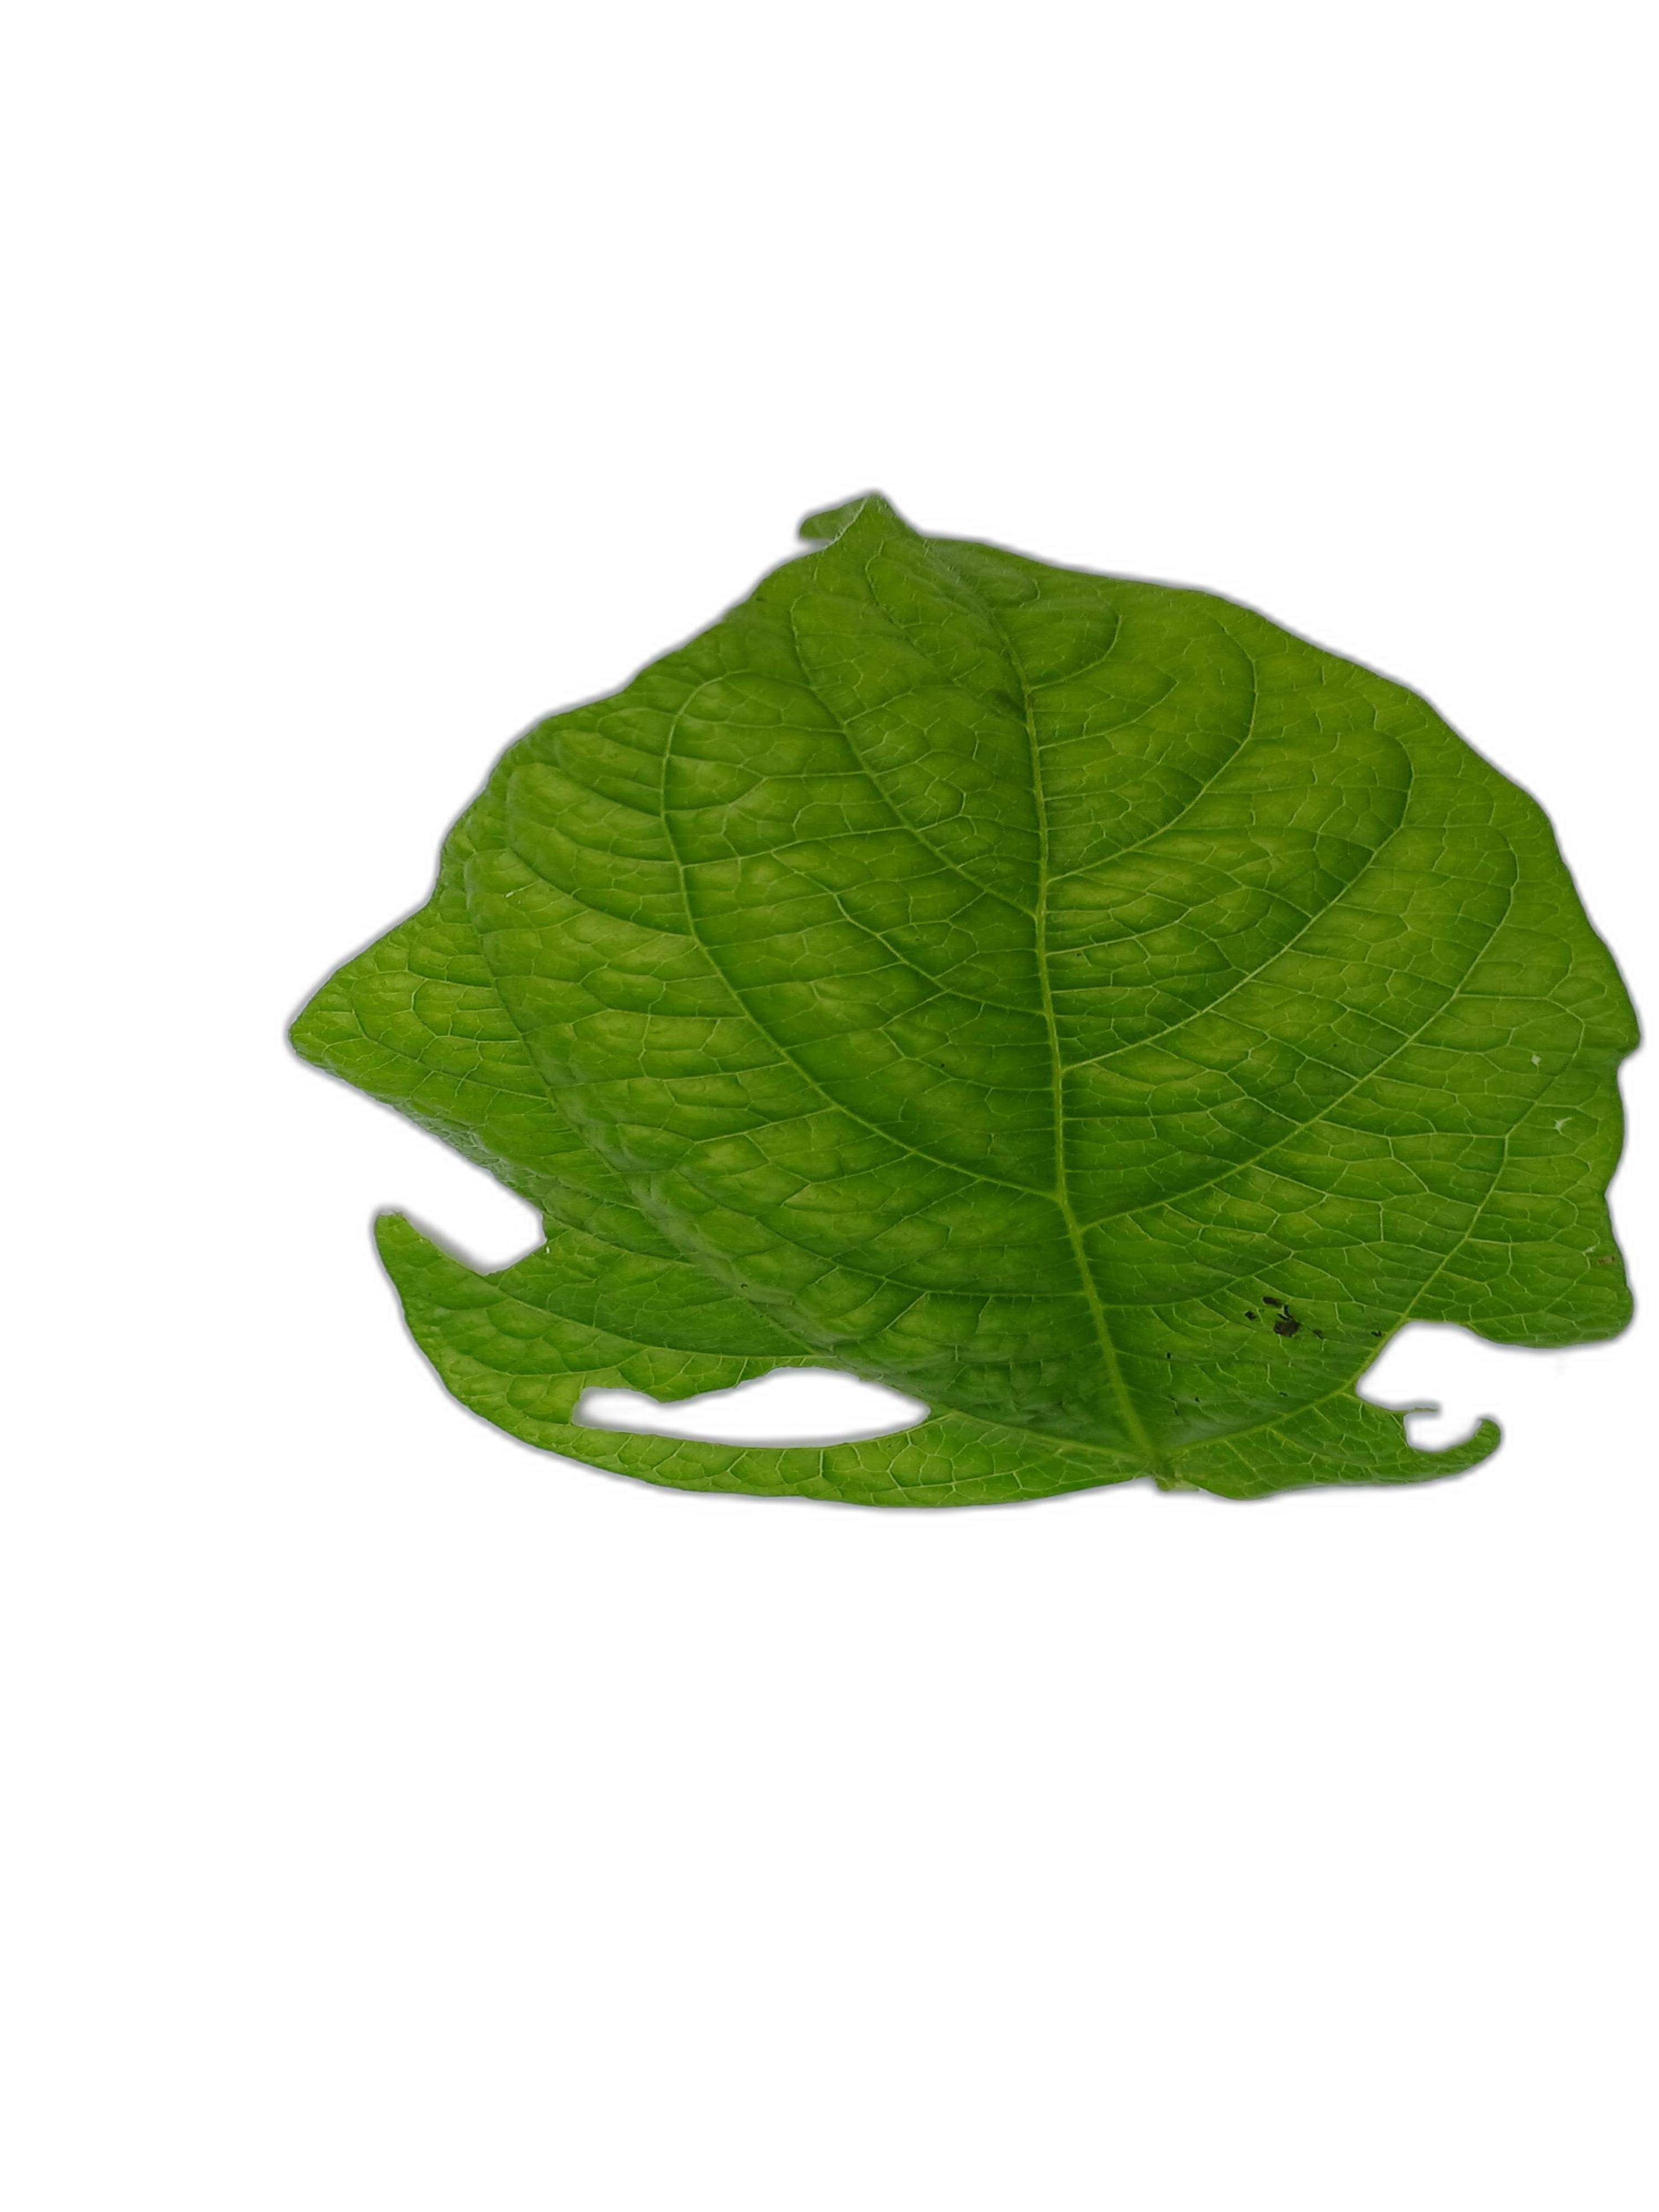
Label: Leaf Crinkle